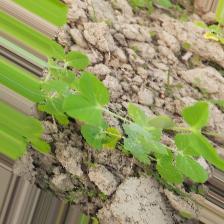
Label: Powdery Mildew